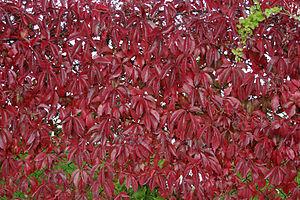
Automne Italiano: Vite canadese in autunno
Vigne-vierge est le nom vernaculaire de plantes grimpantes ligneuses à feuillage caduc relevant de la famille des Vitaceae : « vignes » du genre Parthenocissus et celles de l'espèce Ampelopsis brevipedunculata, largement utilisées par l'homme pour l'ornement des façades et la régulation thermique des habitations.